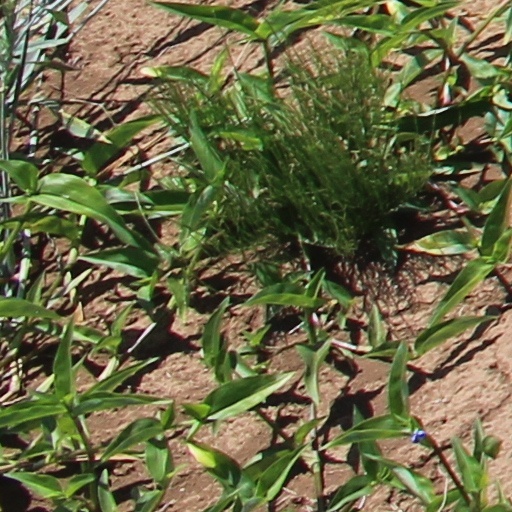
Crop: wheat